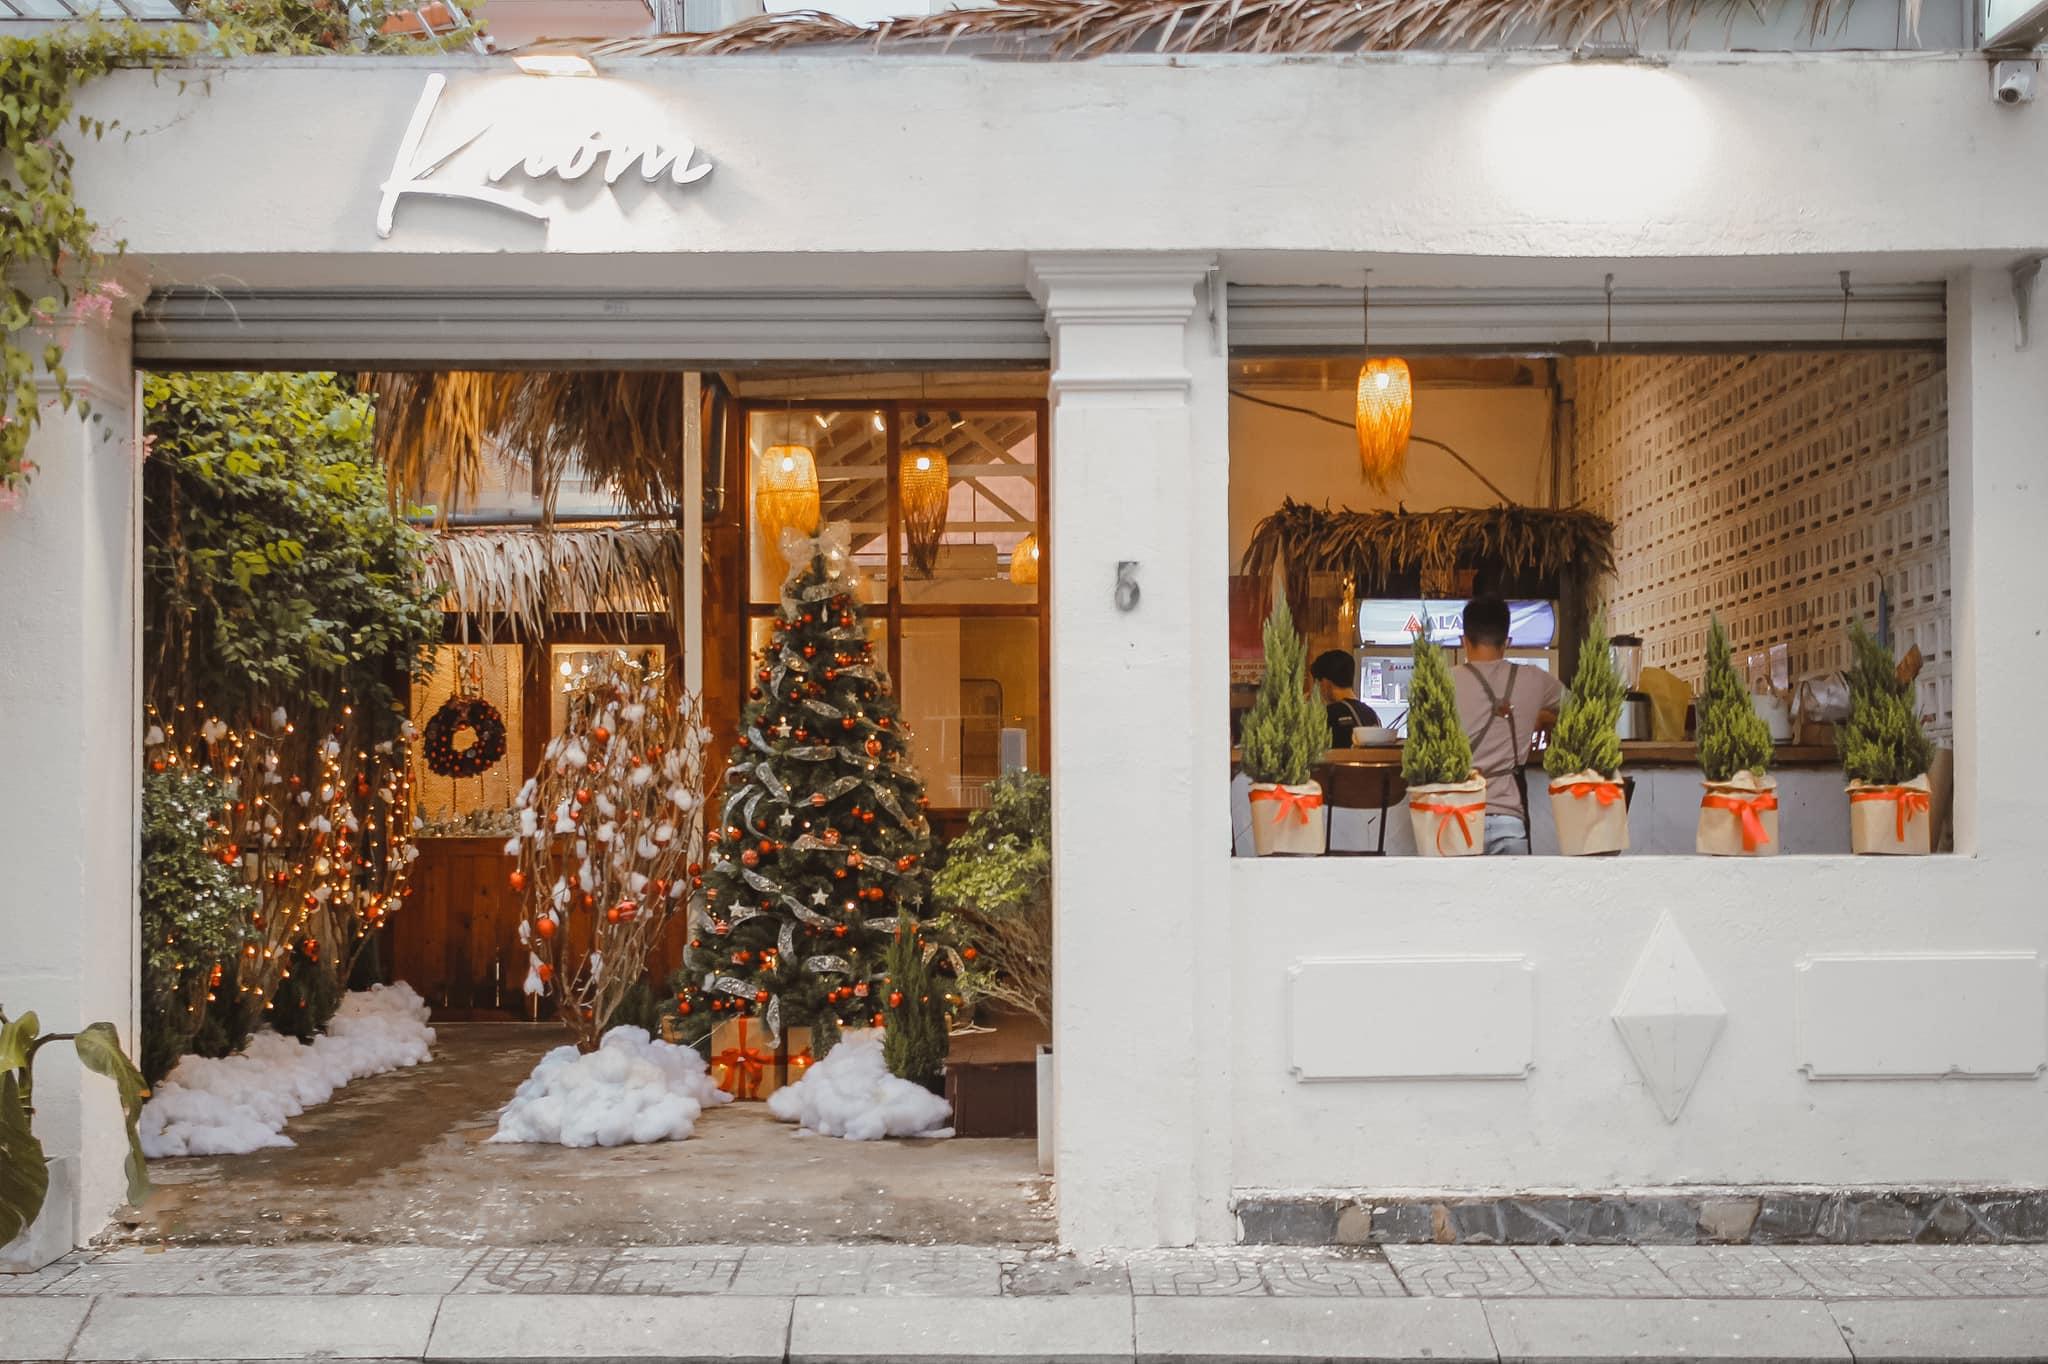
có một cây thông noel được đặt ở bên ngoài cửa tiệm